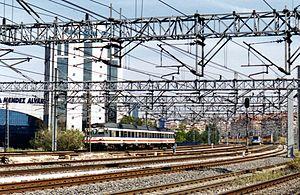
Le 592.2 est un autorail prototype de la Renfe, les chemins de fer espagnols.